History of rail transport in Great Britain 1948–1994

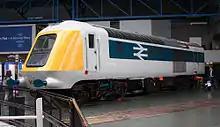
Prototype High Speed Train powercar

The Modernisation Plan called for significant suburban and main-line electrification. Despite investment in two 1.5 kV DC overhead schemes only a few years earlier, outside the Southern Region this was mostly done with the new standard 25 kV AC overhead line equipment (OLE), leaving these two older systems obsolescent.